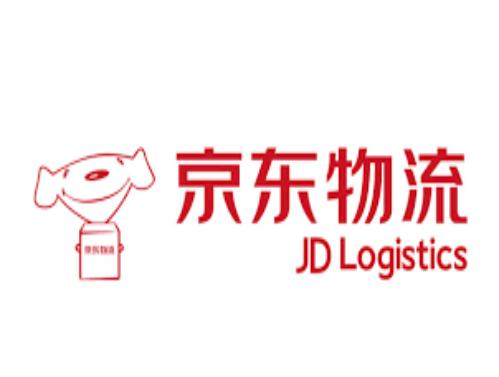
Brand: jd
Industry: Others